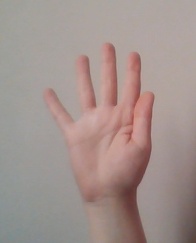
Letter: sheen